English Grammar in Use

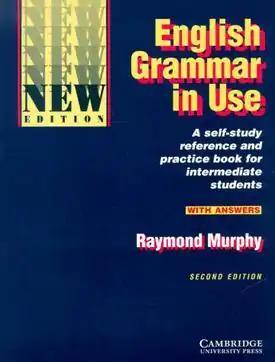
Book cover of the second edition

The first edition of the book was released in 1985. This release contained 378 pages and had an ISBN of 9780521287234. Since then, the book has gone through a number of reprints. In 2019, the 5th version of the book has been released.